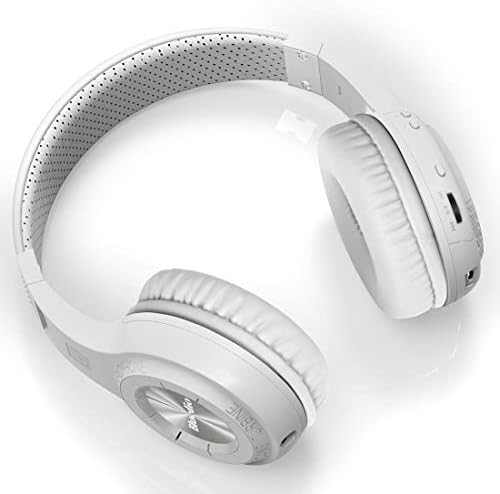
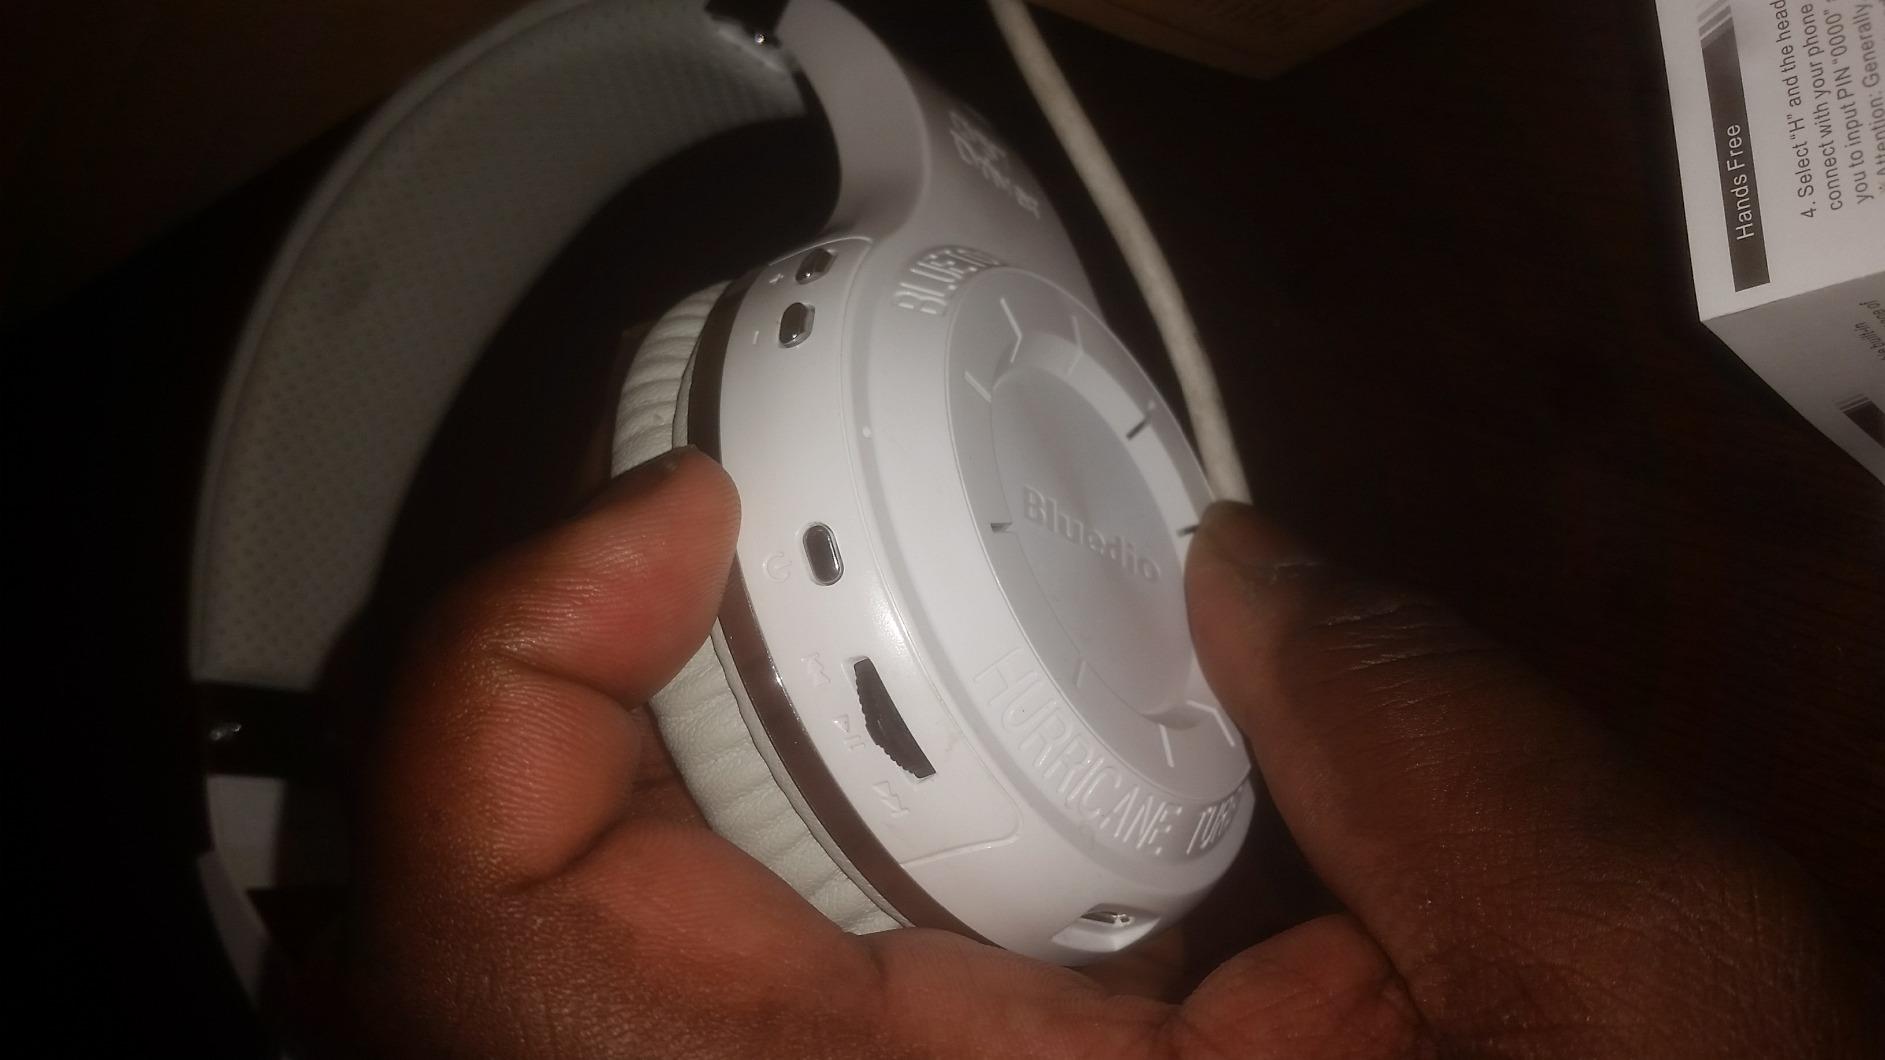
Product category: headphones
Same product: yes